Mandaeans

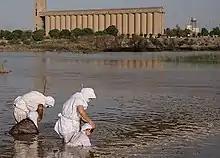
Mandaeans undergoing baptism ("Masbuta") in the Karun River, Ahvaz, Iran

Prior to the Iraq War, the Iraqi Mandaean community was centered in southern Iraq in cities such as Nasiriyah, Amarah, Qal'at Saleh, Wasit, and Basra, as well as in Baghdad (particularly the district of Dora). Historically, Mandaean quarters had also existed in southern Iraqi towns such as Qurna and Suq al-Shuyukh.